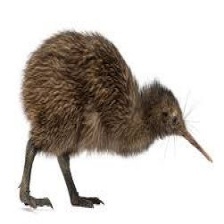
Species: KIWI
Scientific name: APTERYX